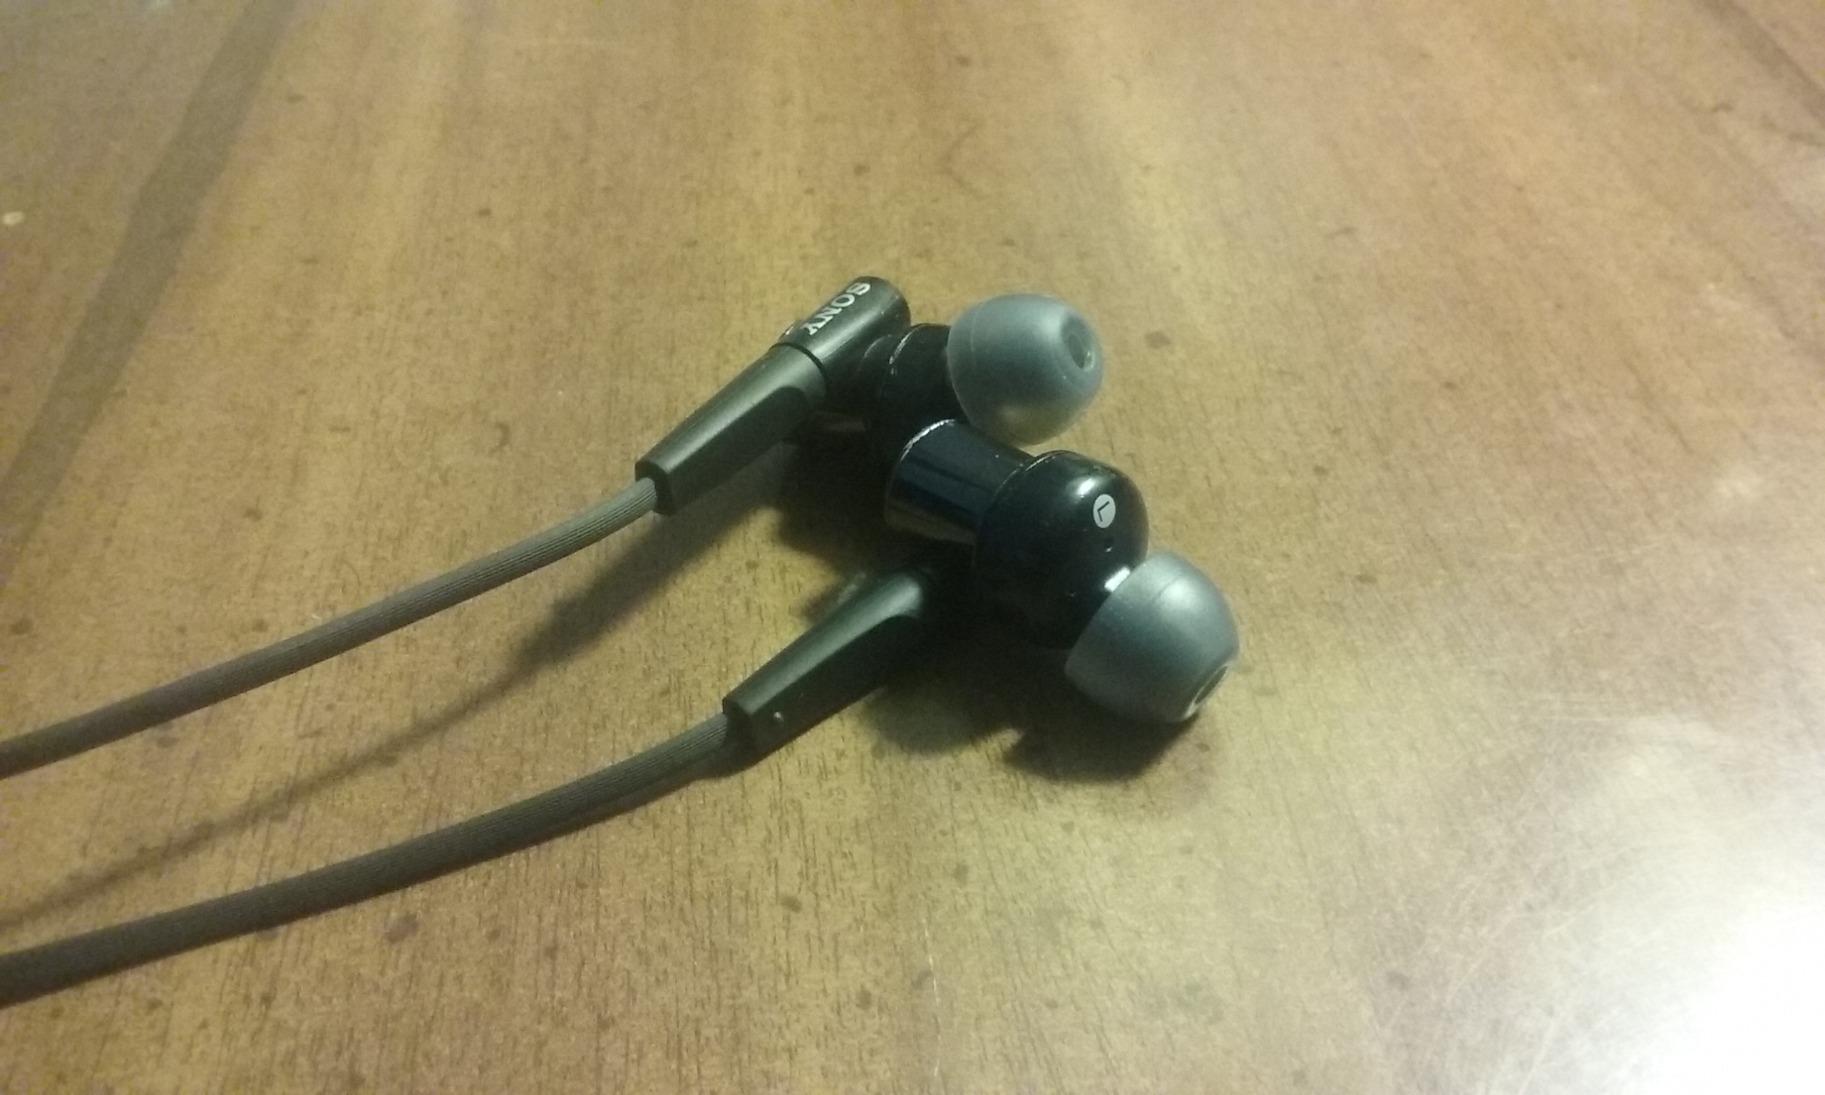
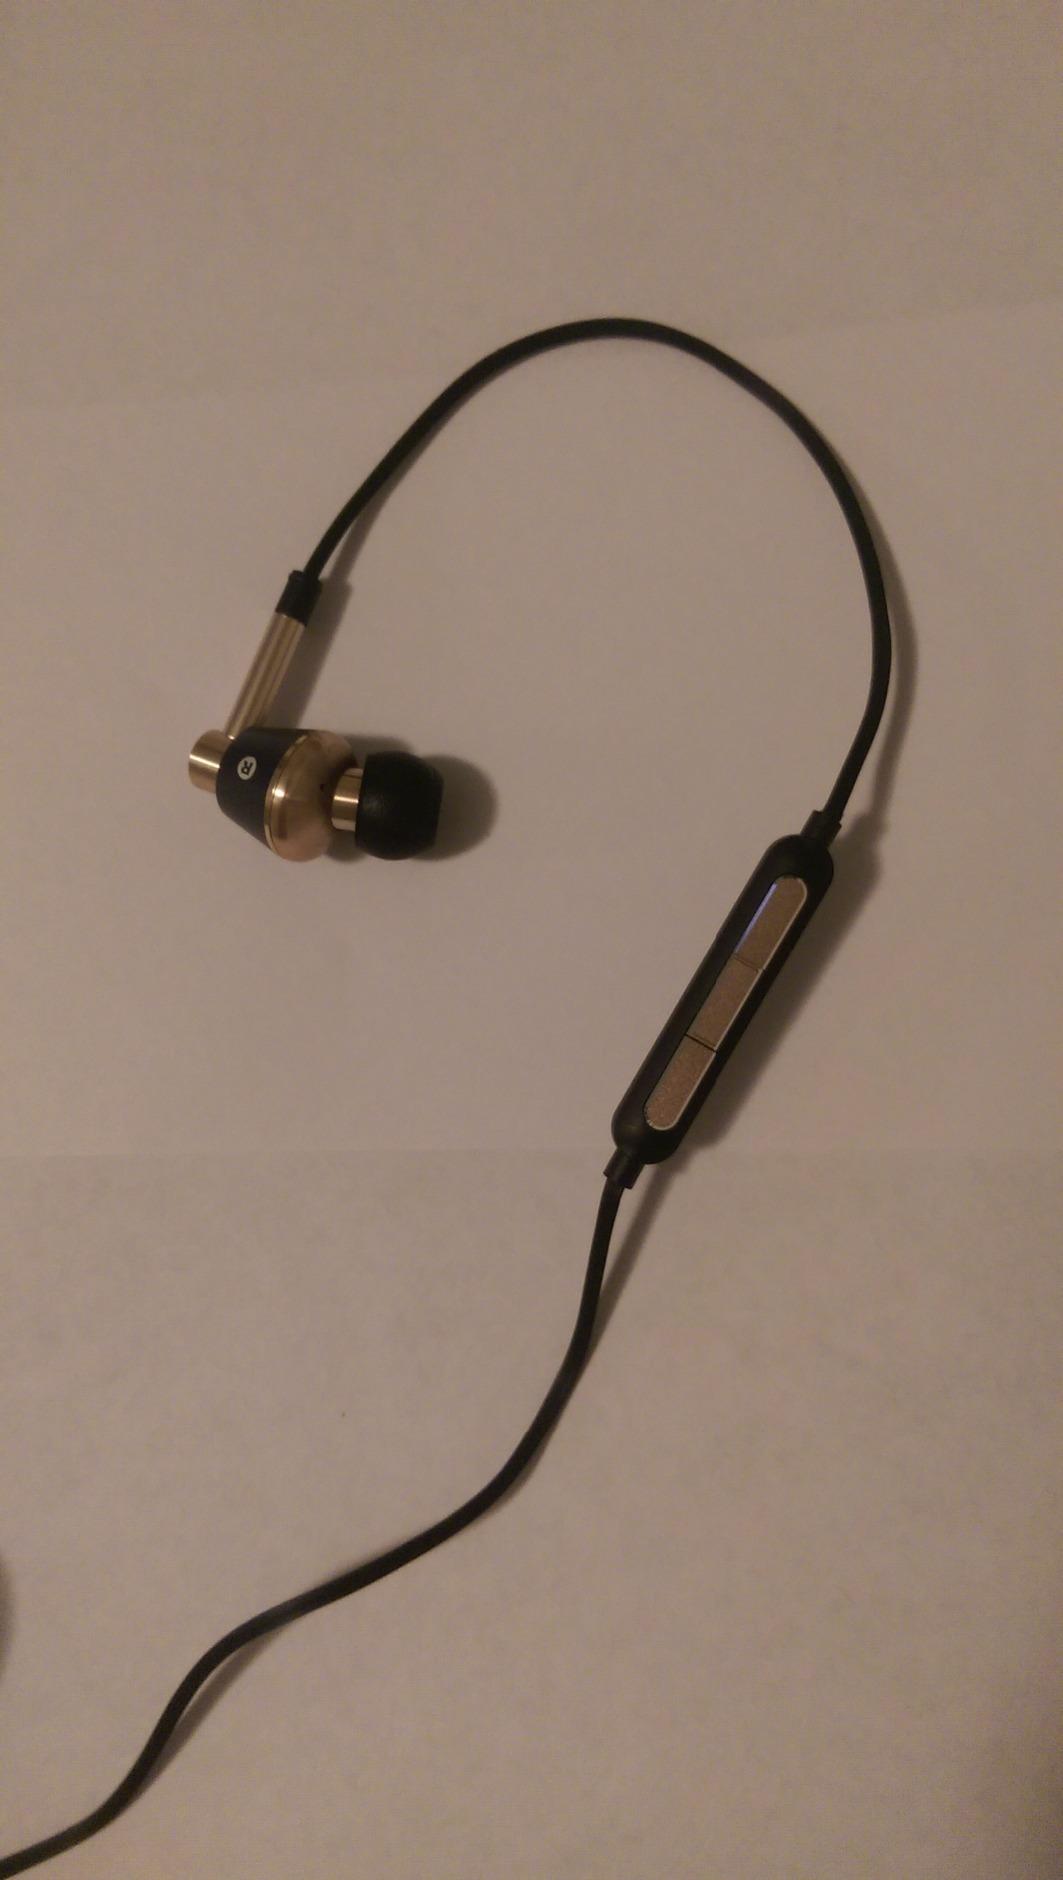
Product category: headphones
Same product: no